Dawn (spacecraft)

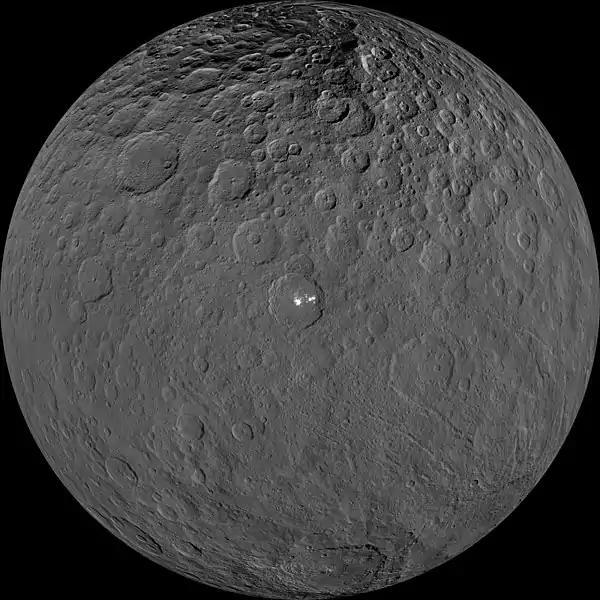

"Dawn" made its closest approach (549 km) to Mars on February 17, 2009, during a successful gravity assist. This flyby slowed Mars's orbital velocity by about per 180 million years. On this day, the spacecraft placed itself in safe mode, resulting in some data acquisition loss. The spacecraft was reported to be back in full operation two days later, with no impact on the subsequent mission identified. The root cause of the event was reported to be a software programming error.